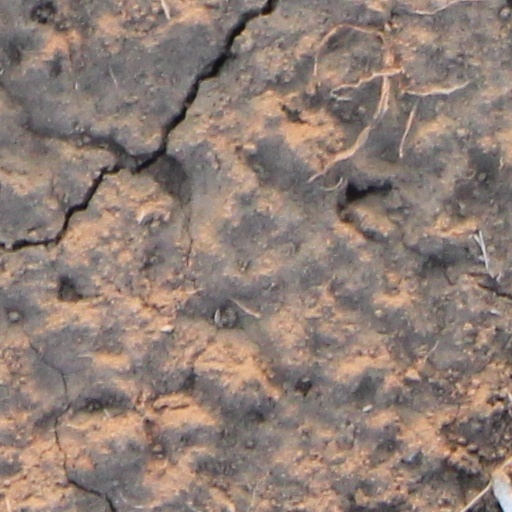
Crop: wheat